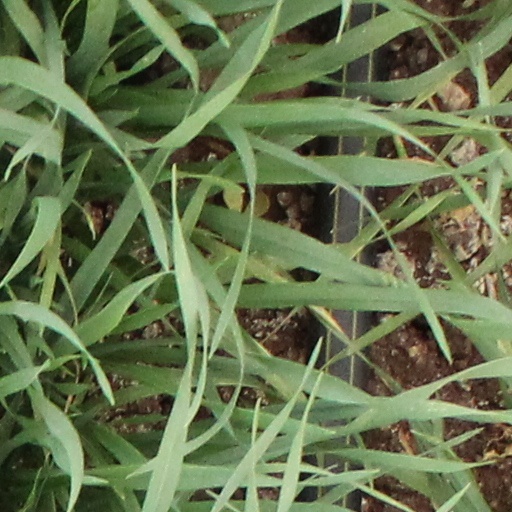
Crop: wheat